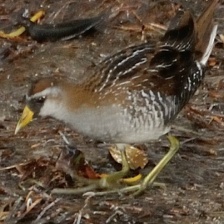
Species: SORA
Scientific name: PORZANA CAROLINA
ImageNet parent category: european_gallinule